Patrick D'Silva

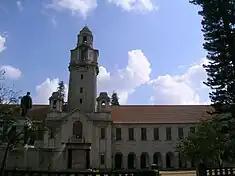
Indian Institute of Science

Patrick D'Silva serves as an associate professor at the Division of Biological Sciences of the Indian Institute of Science and heads the Molecular Chaperone Lab as its principal investigator. His research focus is on the cell biological aspects of neurodegenerative diseases such as Parkinson's disease and Alzheimer's disease as well as various cancers and his team is known to have made several breakthroughs in the treatment of such diseases. In 2015, D'Silva led a research which identified that Hsp31, a stress response chaperone, in Yeast provided abiotic stress tolerance to the fungus. On further studies, he found out that the chaperone acts as a detoxifier by removing a toxic metabolite named Methylglyoxal (MG) and regulates reactive oxygen species (ROS). This led to further investigations and DJ-1, a protein similar to Hsp31, helped to enhance natural detoxifiers such as glutathione (GSH) which in turn regulated the reactive oxygen species and this discovery promised to offer new ways in the management of some forms of Parkinson's disease.